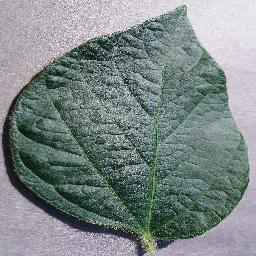
Label: Soybean___healthy